Lands of Schlawe and Stolp

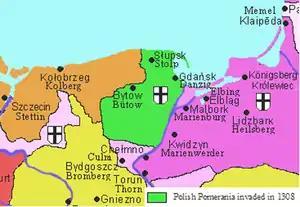
Pomerelian lands with Schlawe-Stolp (green) under the Teutonic Knights, 1308

Przemysł II was crowned King of Poland in 1295 and assumed rule over the Pomerelian lands, including Schlawe-Stolp. However, after his murder the following year, the lands of Schlawe, Stolp, and Rügenwalde fell to the Brandenburgian House of Ascania. A final attempt by Przemysł II to occupy the region ended in 1296 when Polish invasion troops were defeated by a Pomeranian contingent in a decisive battle near Bukowo, a village near Rügenwalde.